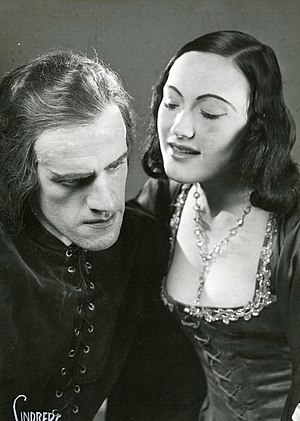
Ingrid Luterkort
Carola Ingrid Margareta Segerstedt Luterkort var en svensk skuespillerinde, instruktør og musiker.